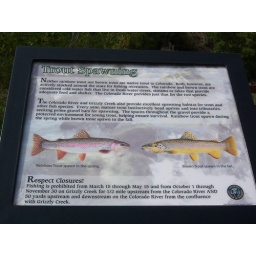
The type of fish in this river